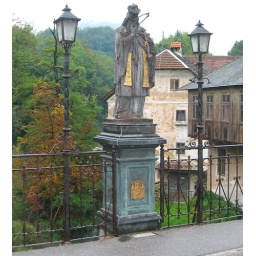
staue on a bridge over the river dividing the town.